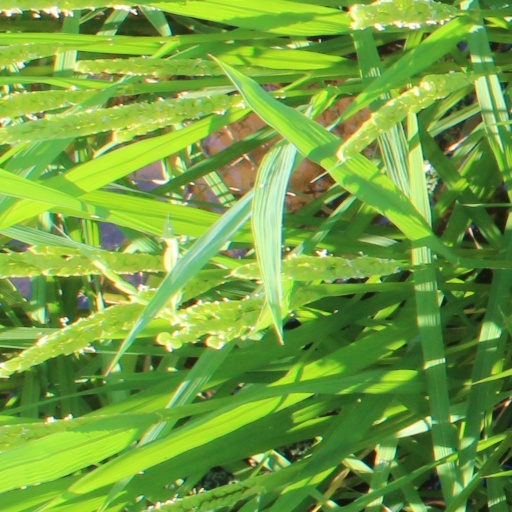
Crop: rice